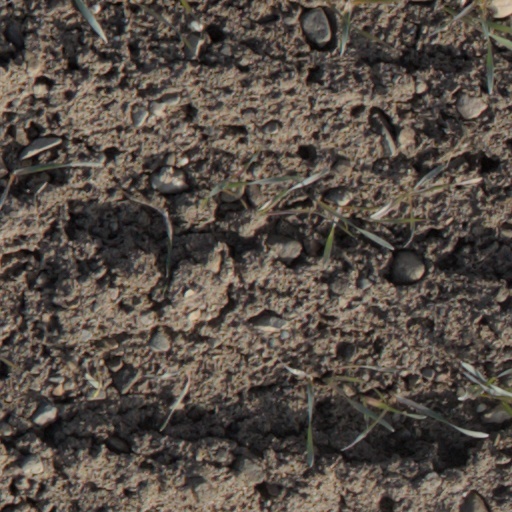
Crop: wheat